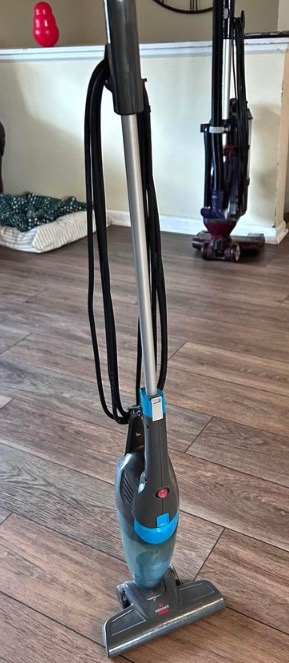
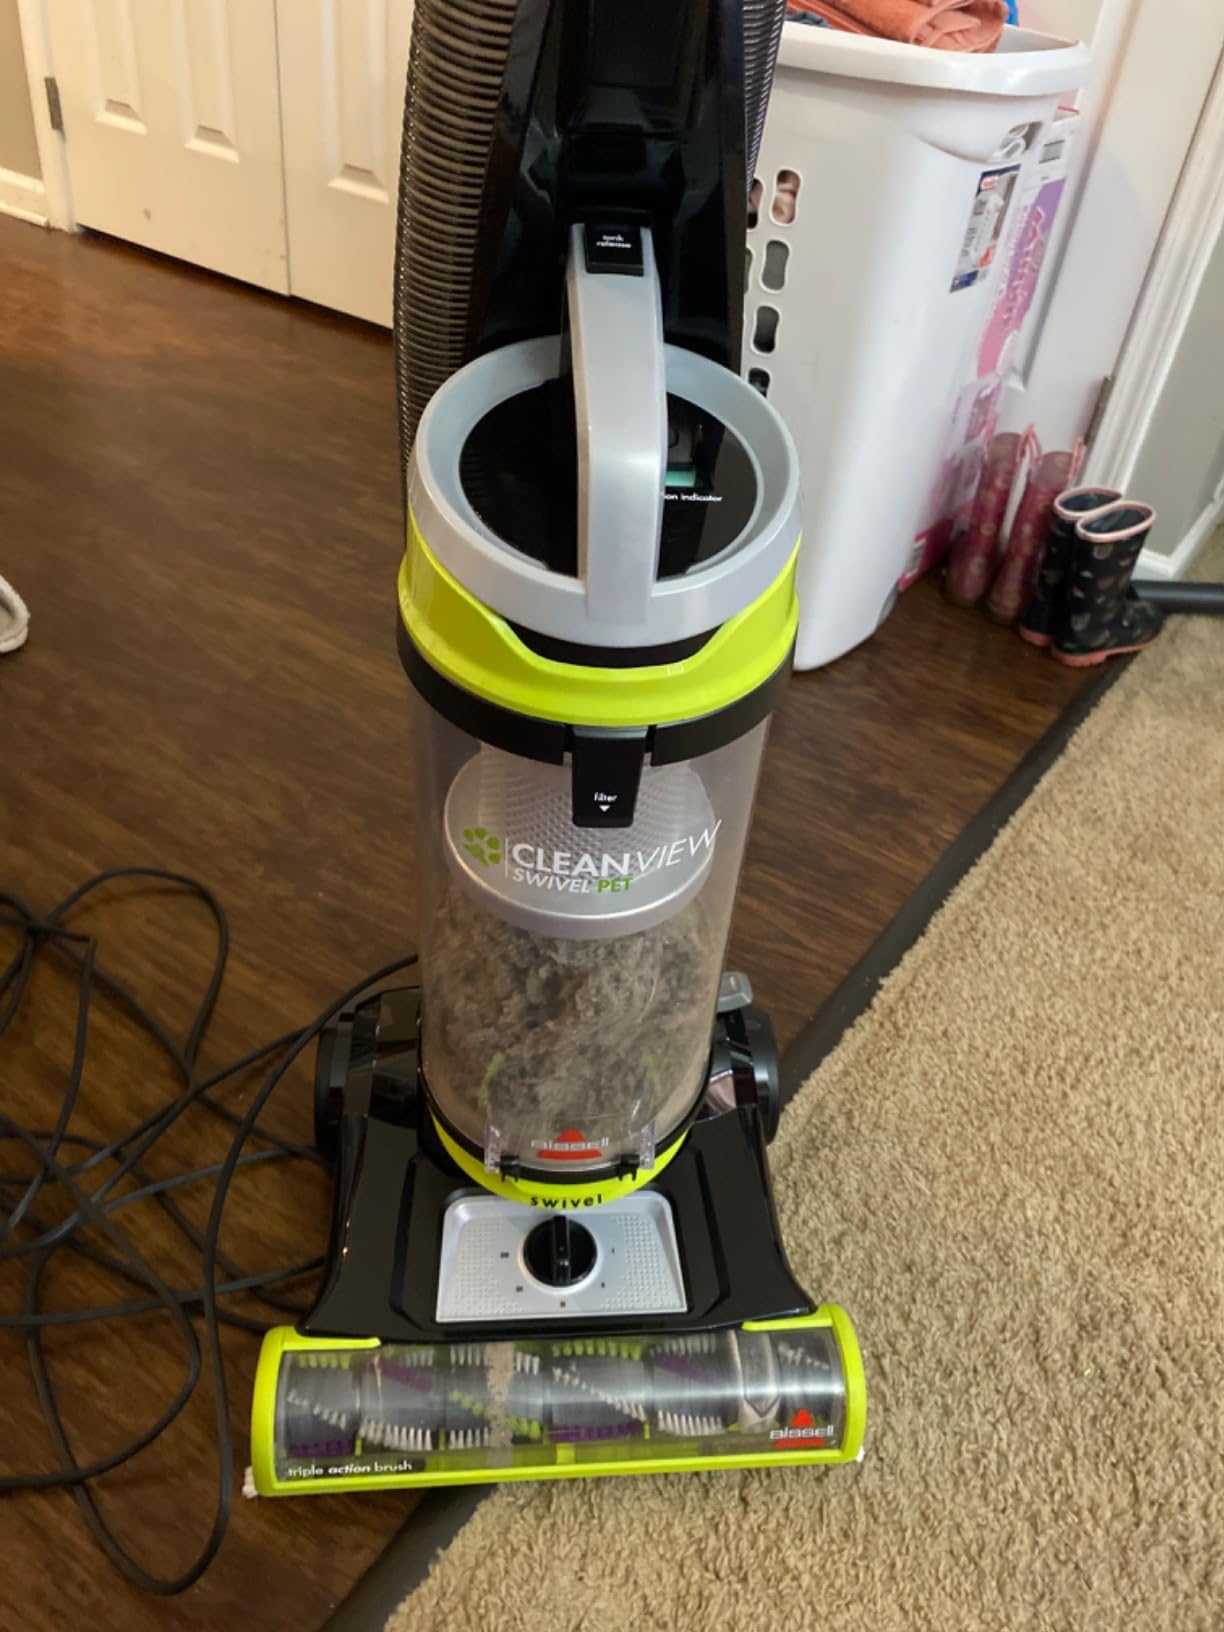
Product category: items_vacuum
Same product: no